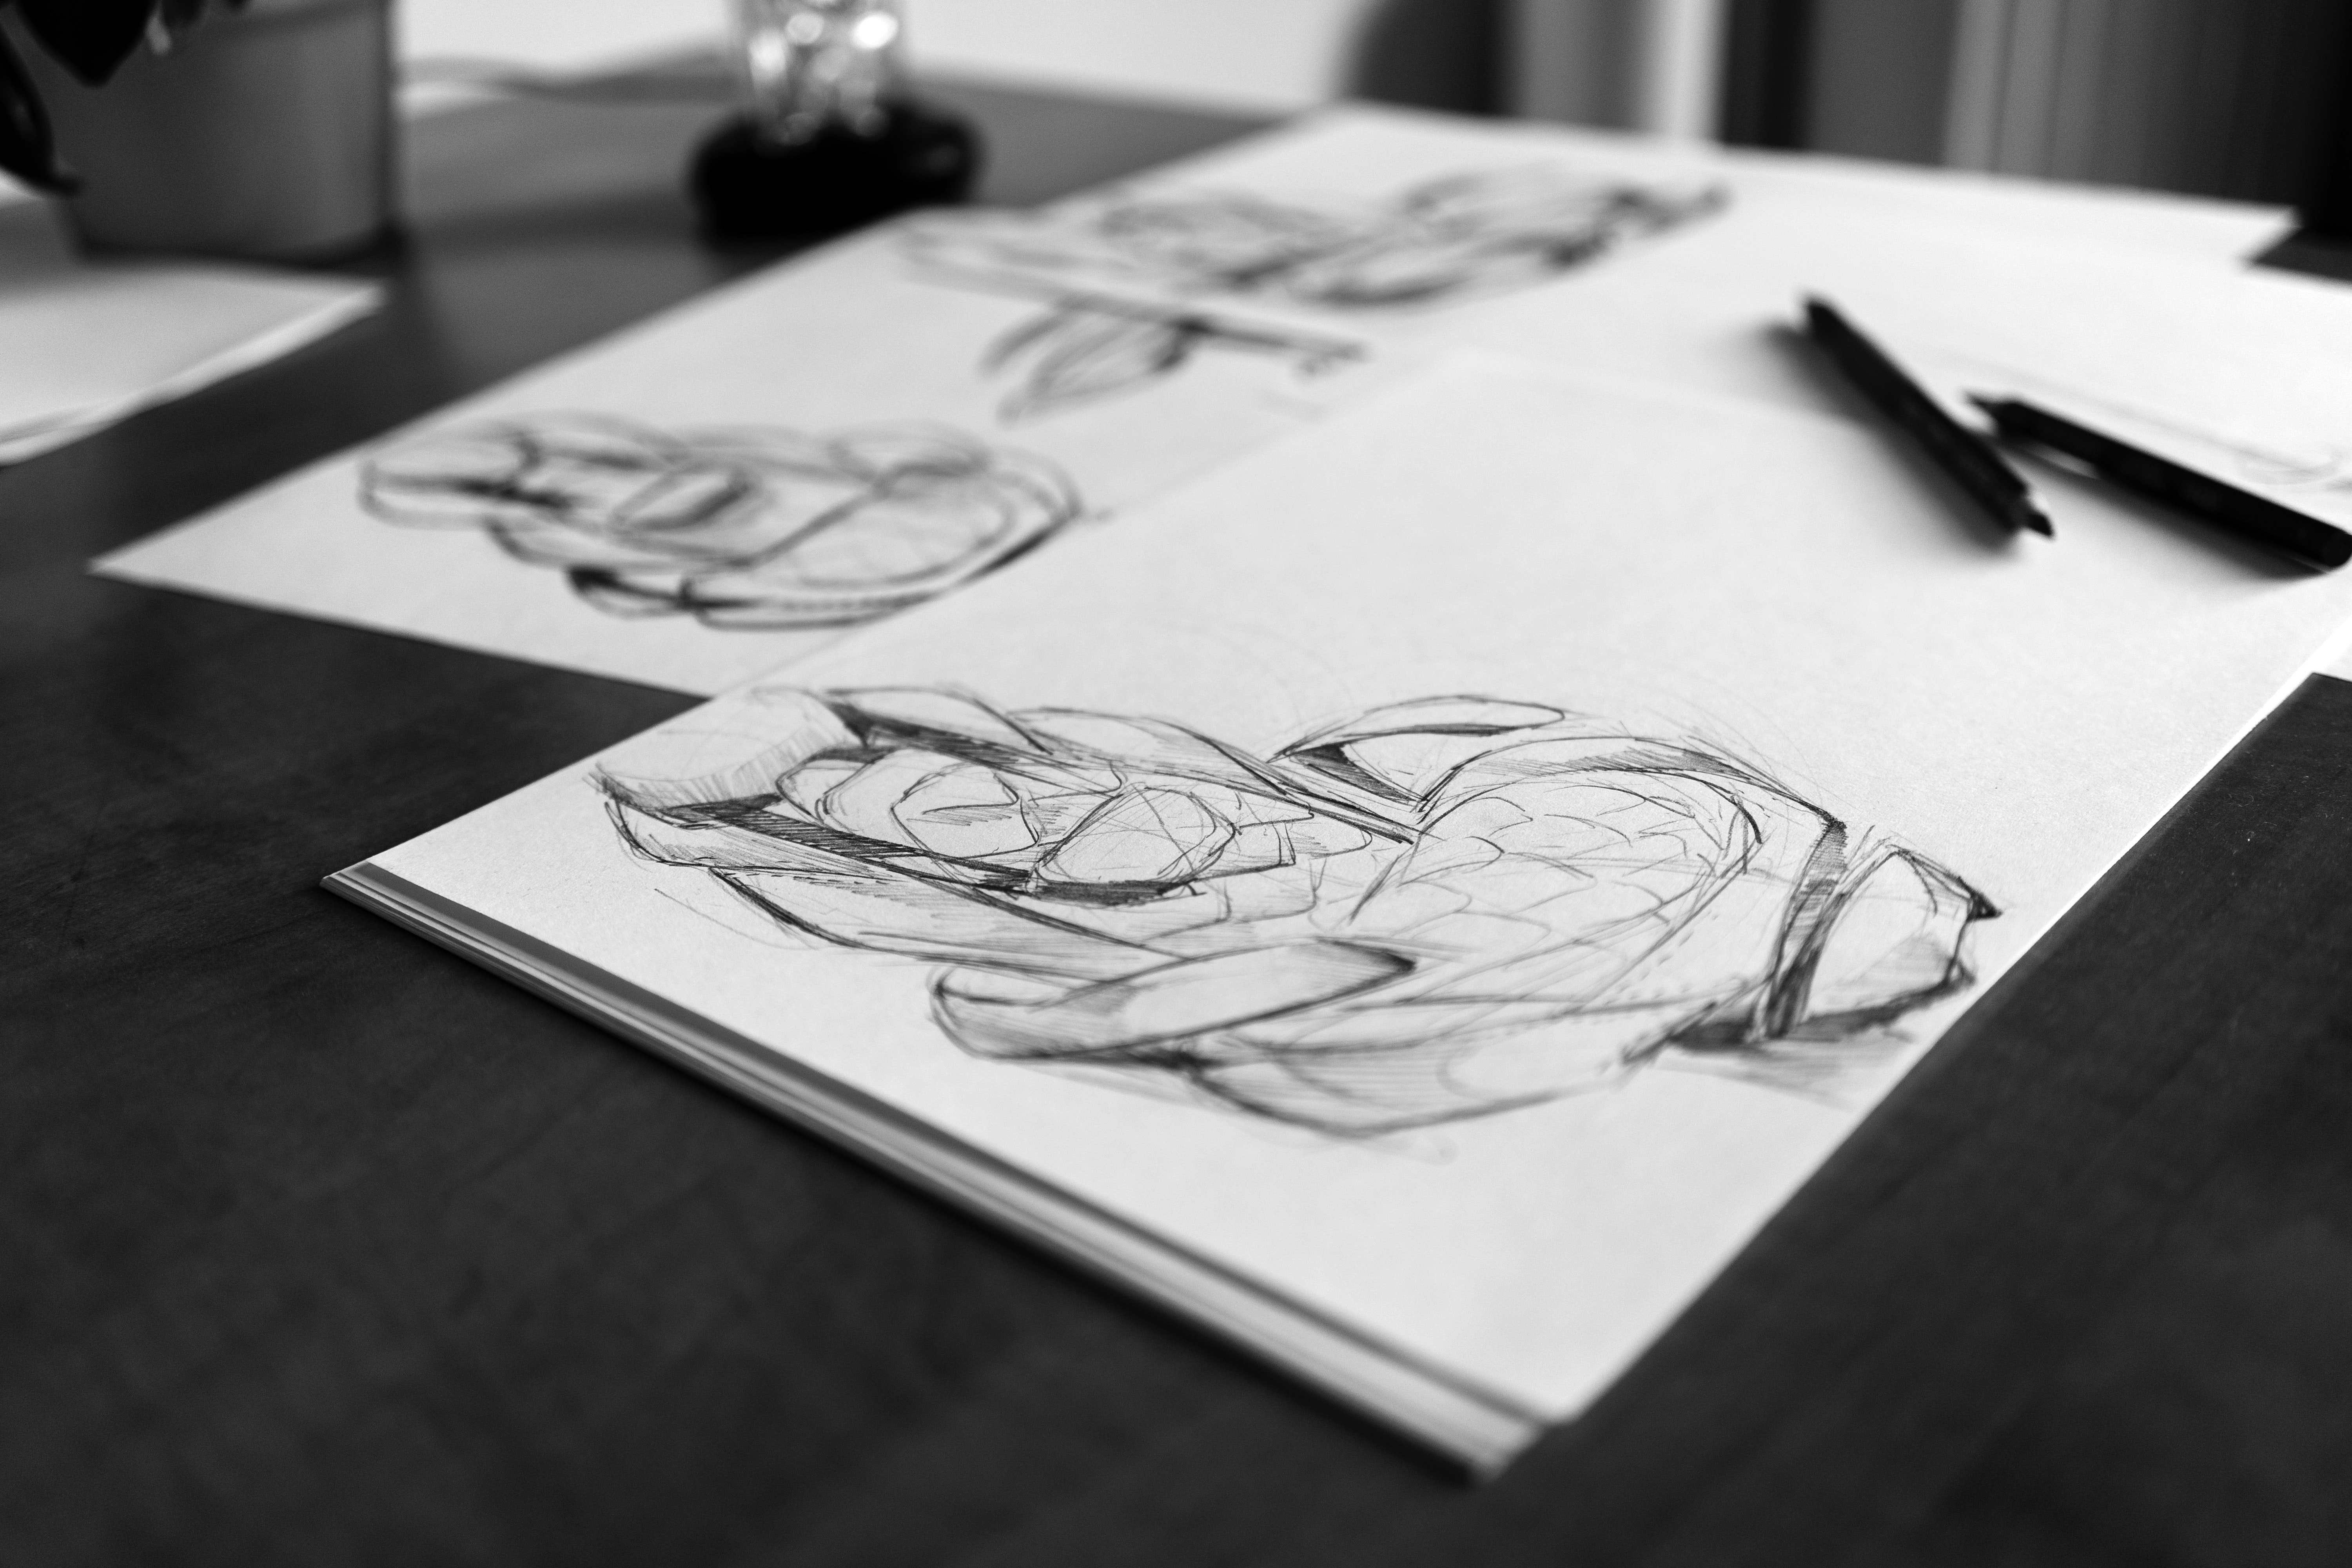
white, drawing, black and white, sketch, illustration, monochrome, figure drawing, automotive design, design, monochrome photography, font, photography, artwork, art, still life, stock photography, visual arts, table, style